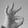
ASL letter: F